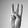
ASL letter: W